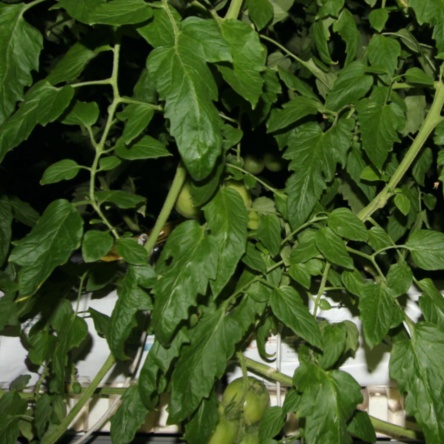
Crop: tomato